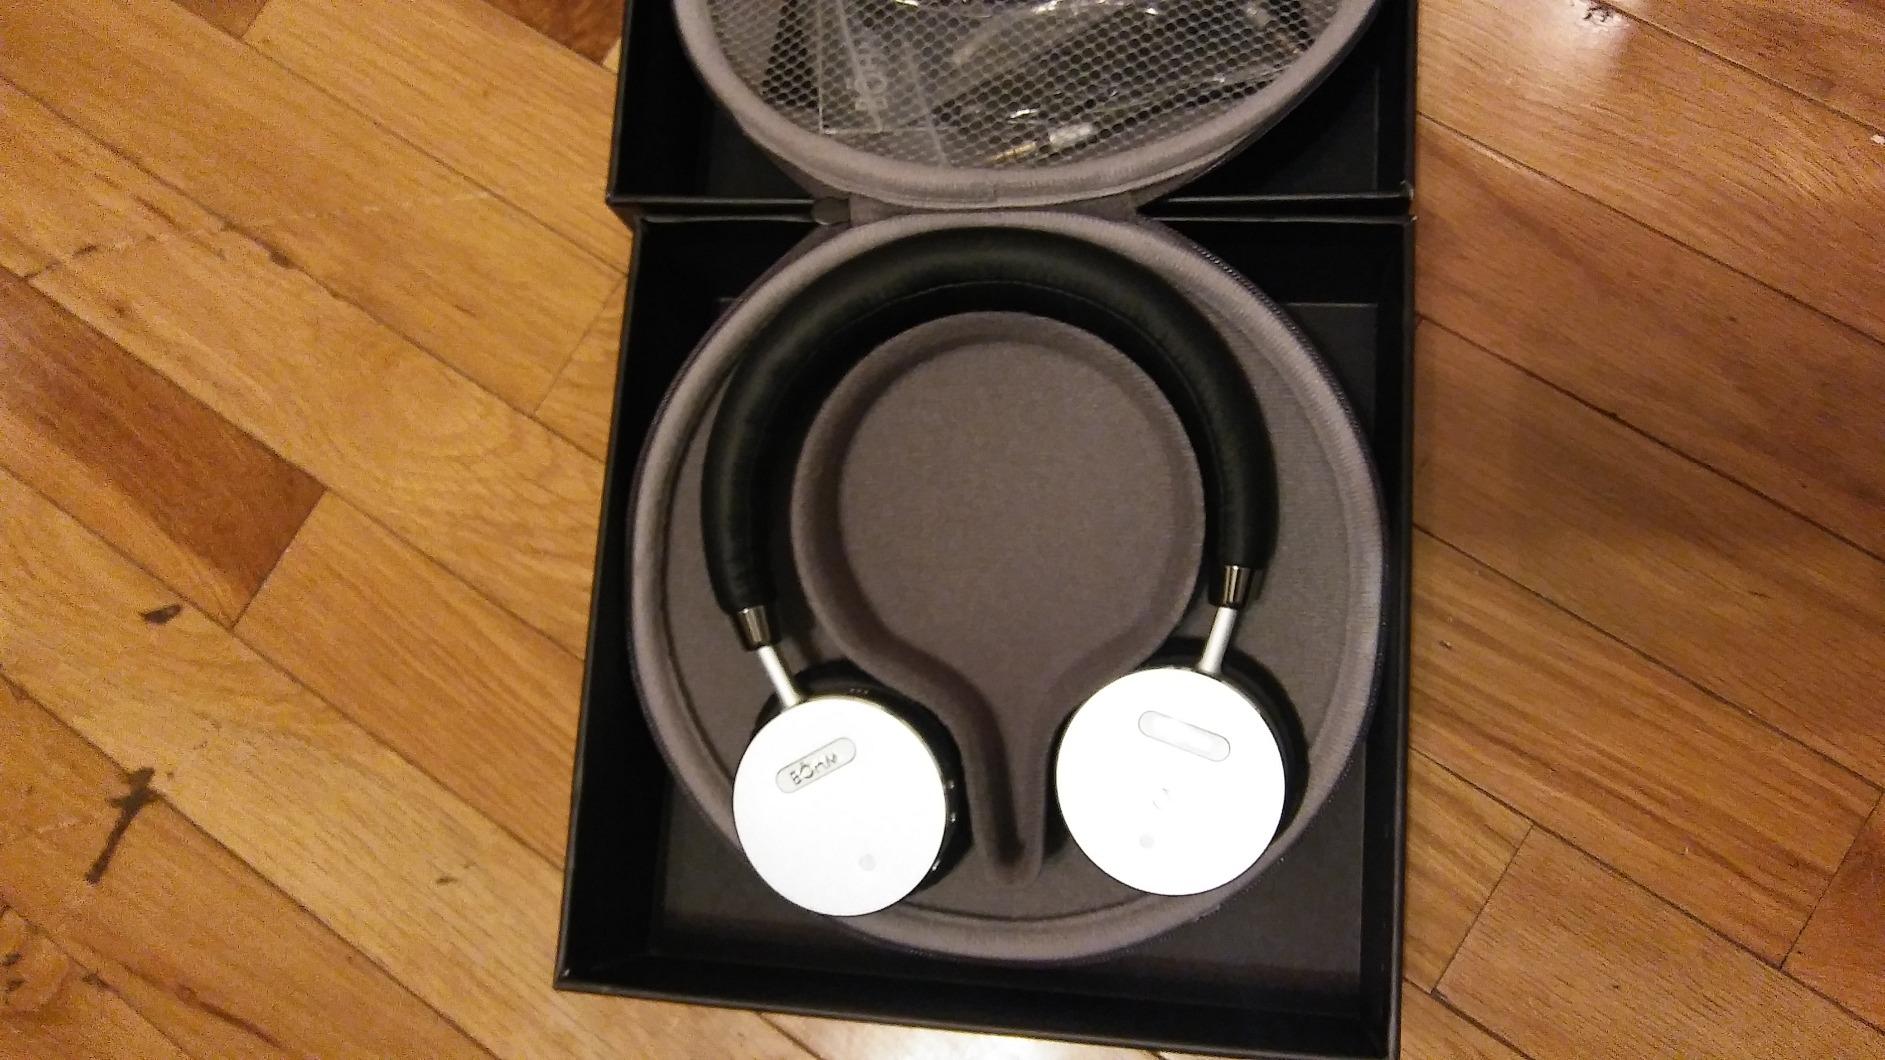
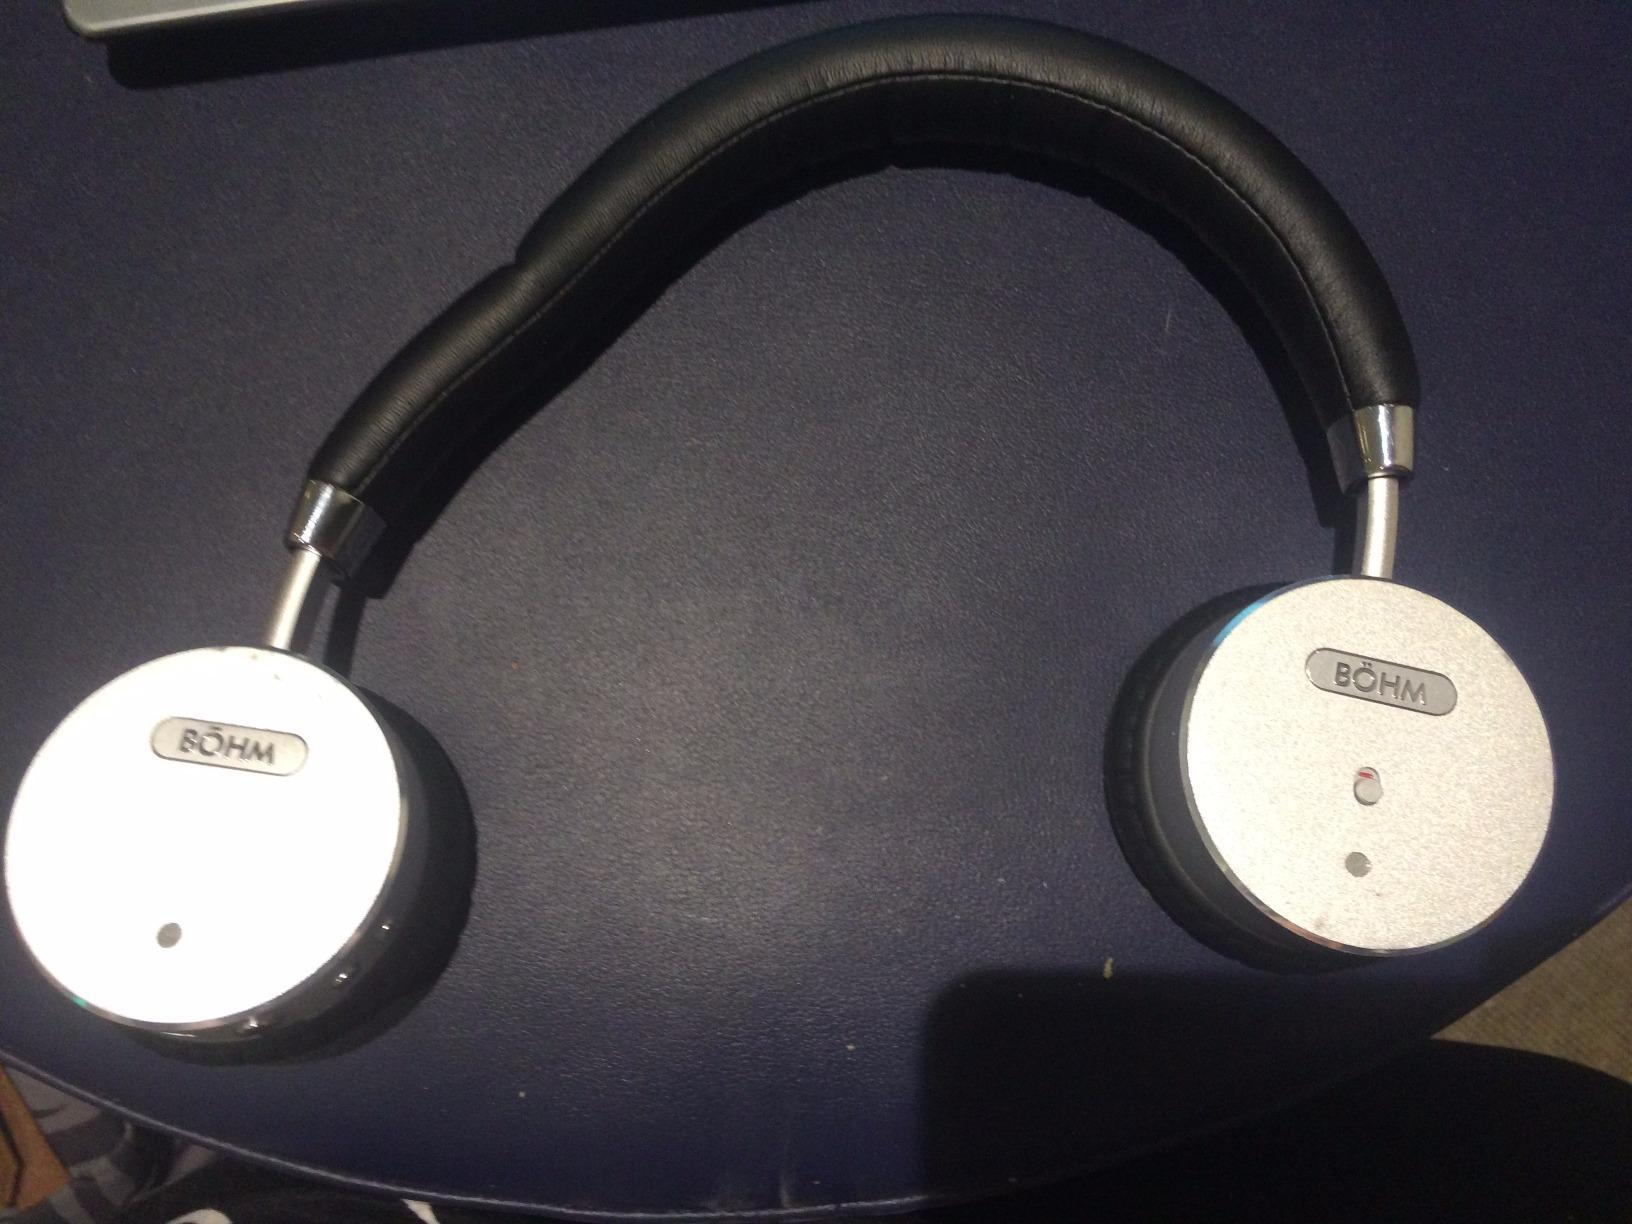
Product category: headphones
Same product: yes